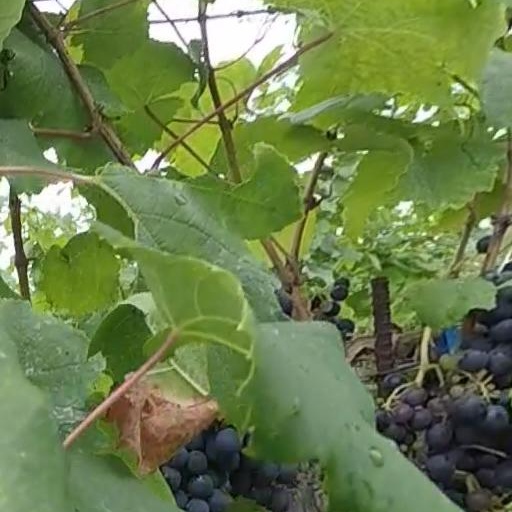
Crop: grape